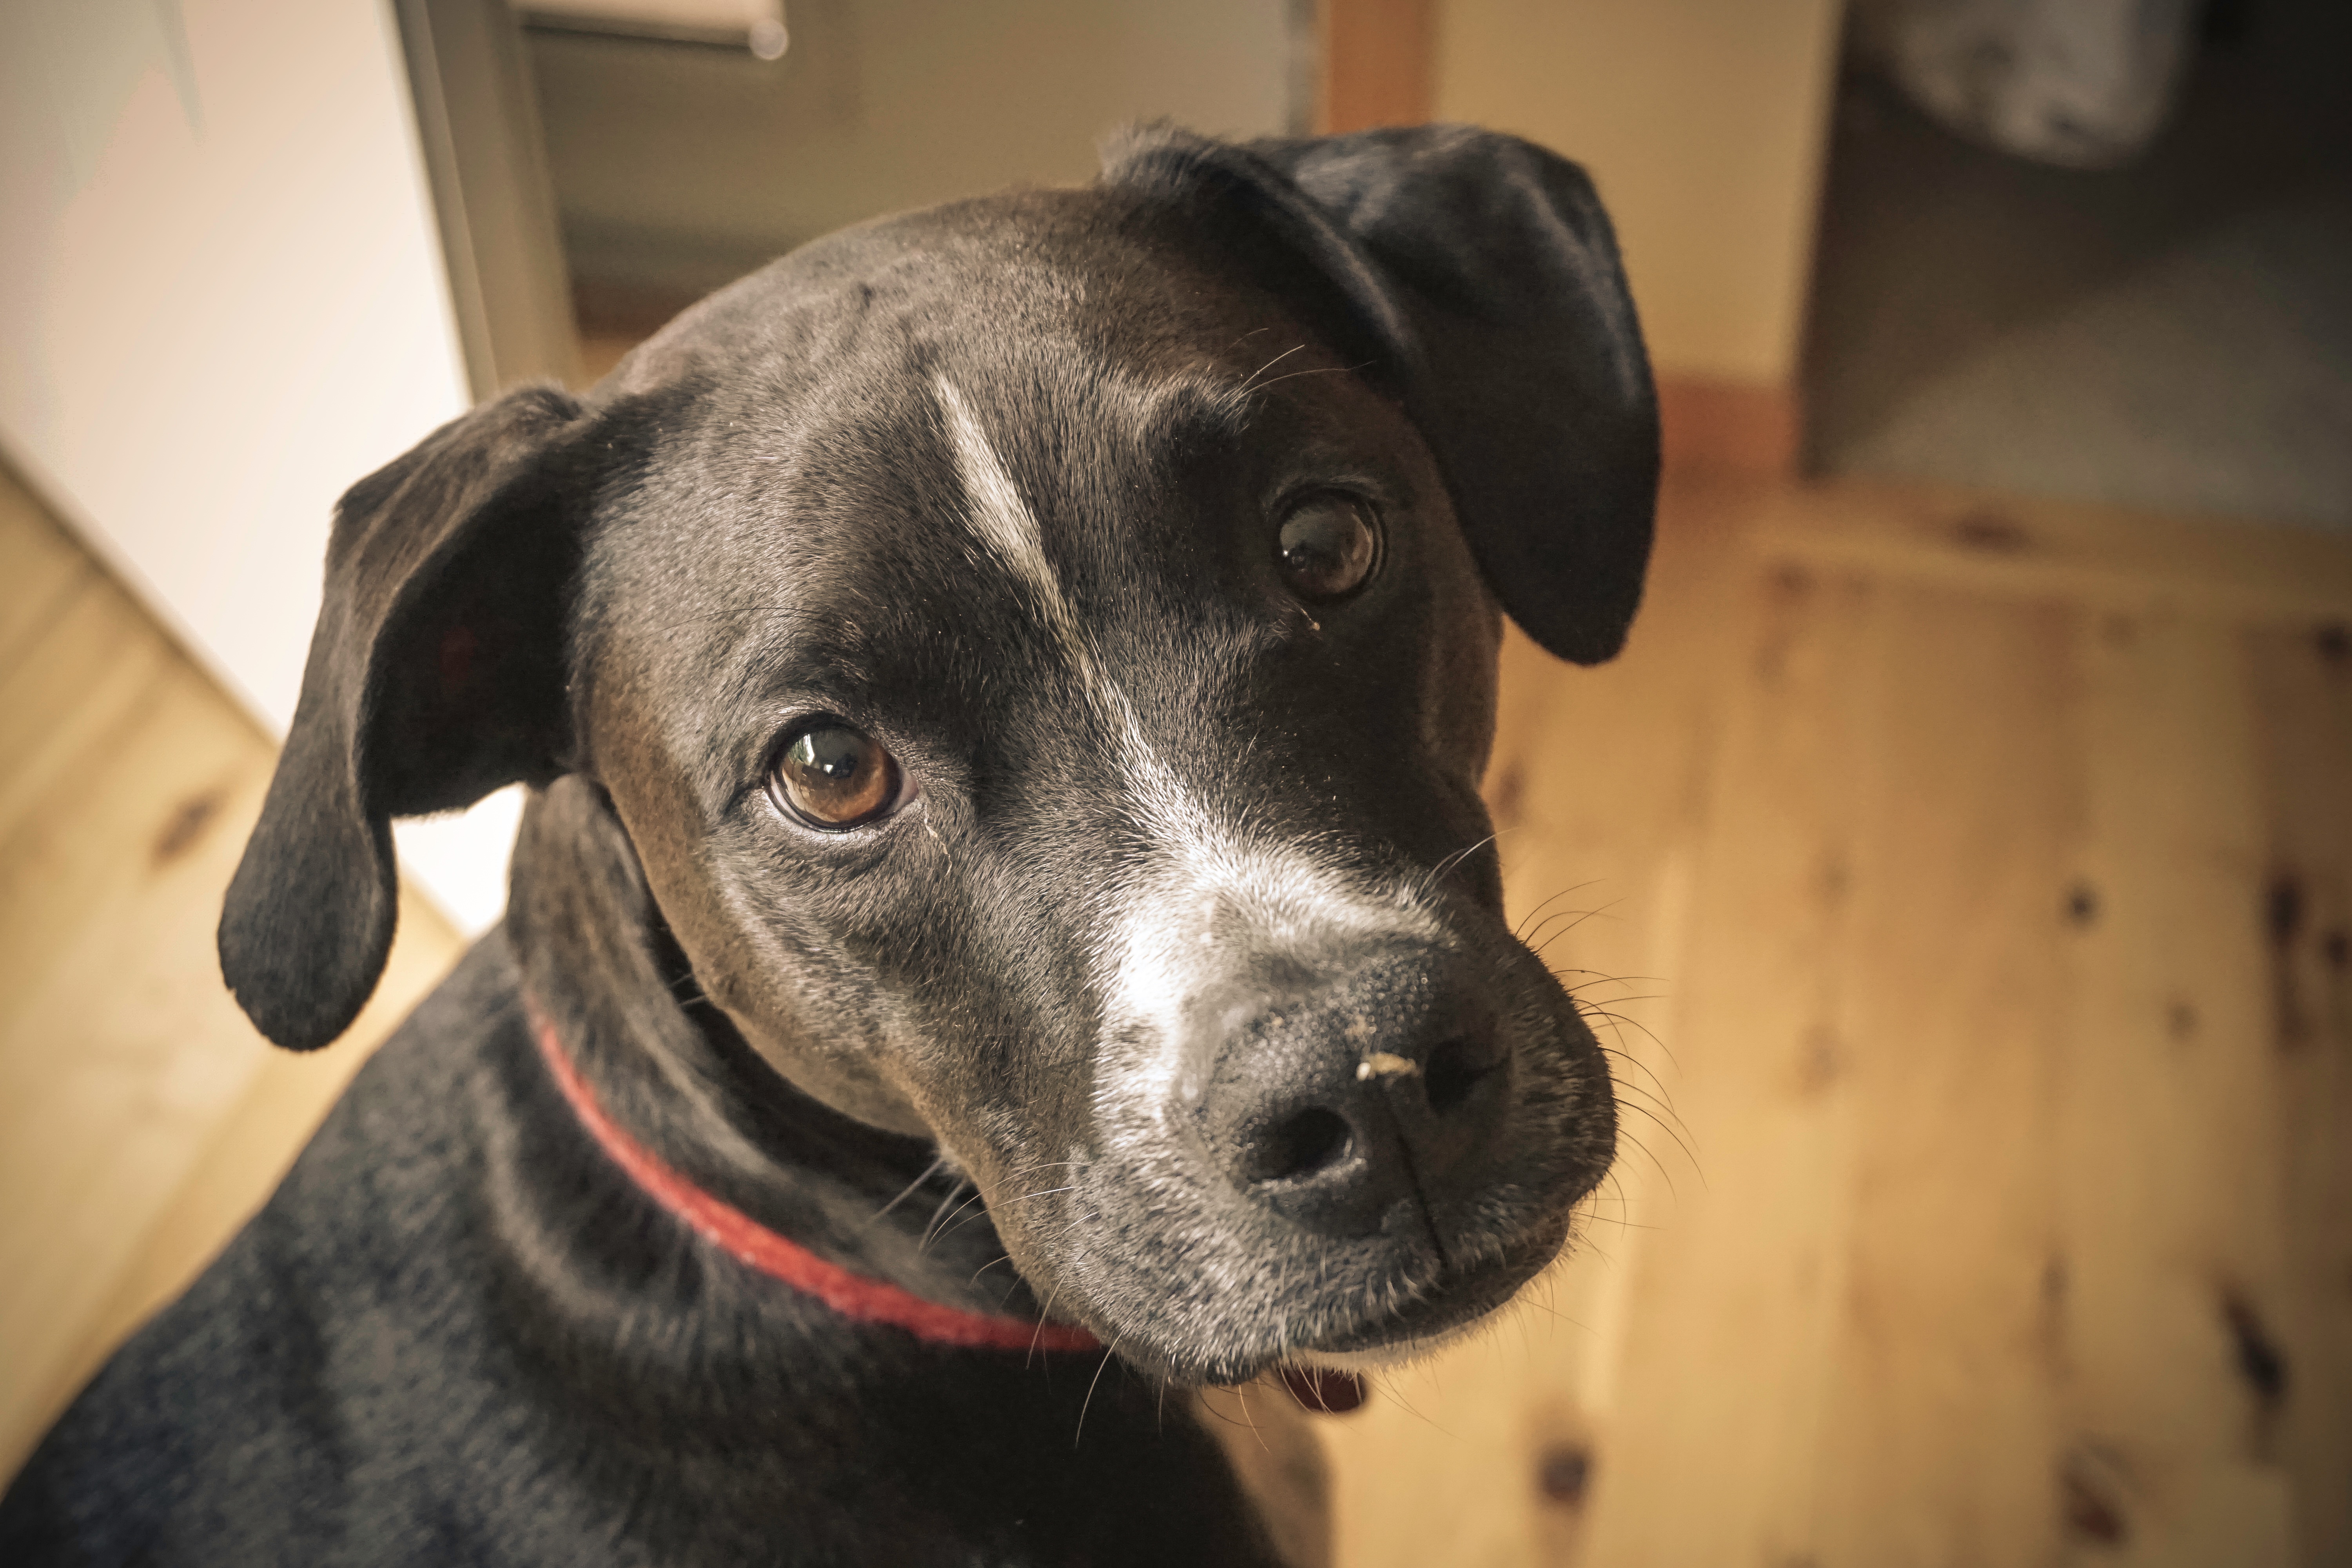
puppy, dog, mammal, black, vertebrate, terrier, dog like mammal, carnivoran